2011 Tunisian Constituent Assembly election

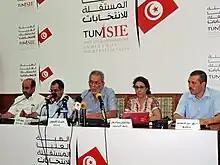
Press conference of the High and Independent Instance for the Elections in Tunisia, with Kamel Jendoubi (center)

The primary topic of discussion during the campaign was the role of secularism and Islam in public life. The repression of Islamists goes back to the days of Habib Bourguiba. After the fall of the Ben Ali government, the ban on the hijab in public institutions was lifted. Though Ennahda sought to establish an Islamic democracy guaranteeing civil freedoms and equality, some secularists claimed that the party would endanger civil rights if it came to power. Secularists were also alarmed at violent protests by religious conservatives against the broadcast of the film "Persepolis" (which depicted God, something considered blasphemous in Islam) by "Nessma TV". Ennahda condemned the violence, but maintained that the film had "touched everything that is sacred for Tunisians".